Hinduism in Fiji

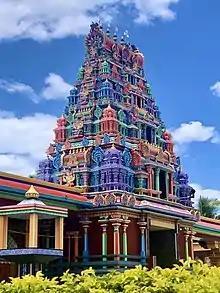
Sri Siva Subramaniya temple in Nadi

Hinduism in Fiji is the second-largest religion, and primarily has a following among Indo-Fijians, the descendants of indentured workers brought to Fiji by the British as cheap labour for colonial sugarcane plantations. Hindus started arriving in Fiji starting in 1879 and continuing through 1920, when Britain abolished the slavery-like indenture system. Fiji identifies people as "Indo-Fijians" if they can trace their ancestry to the Indian subcontinent, Hindus form about 27.9% the population of Fiji.